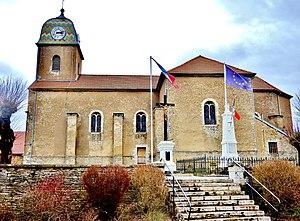
Eglise du village d'Uzelle. Département du Doubs. France.
Uzelle est une commune française située dans le département du Doubs, en région Bourgogne-Franche-Comté.